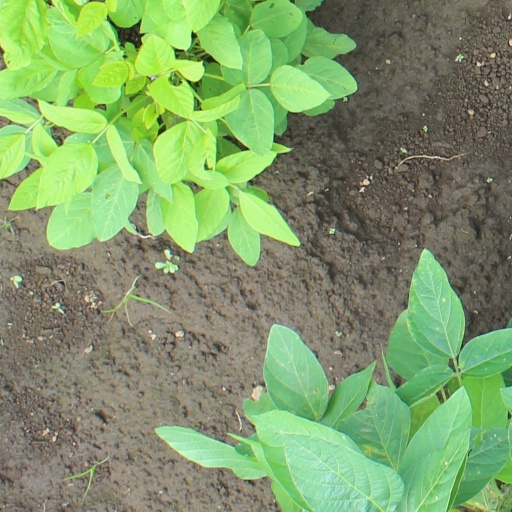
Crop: soybean